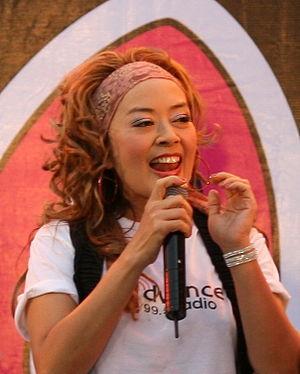
L'histoire du cinéma thaïlandais commence avec les prémices du cinéma, quand la visite à Berne du Roi Chulalongkorn est immortalisée sur pellicule par Francois-Henri Lavancy-Clarke en 1897. Le film a ensuite été emporté à Bangkok, pour y être projeté, soulevant l'intérêt de la famille royale, mais aussi d'entrepreneurs locaux qui décident rapidement d'importer du matériel cinématographique. Ce sont d'abord des projections de films étrangers, puis dès les années 1920, une industrie locale se développe.
Naowarat Yuktanan ou Nauvarat Yuktanan, surnommée Jik, née le 7 février 1958 à Bangkok, est une chanteuse et actrice thaïlandaise.